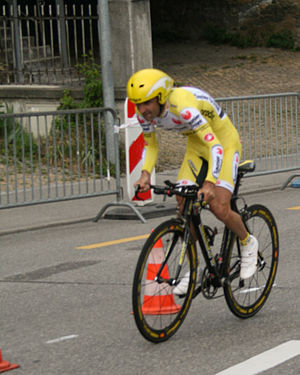
Leonardo Piepoli
Leonardo Piepoli er en italiensk landevejscykelrytter som cyklede for ProTour-holdet Saunier Duval-Scott fra 2004 til 2008. Under Tour de France i 2008 testede han positiv for CERA, ligesom Riccardo Ricco. Han har vundet det spanske endagsløb Subida a Urkiola fire gange, noget som er rekord. Han er en dygtig bjergrytter, hvilket han beviste under Giro d'Italia 2006, hvor han vandt to etaper.